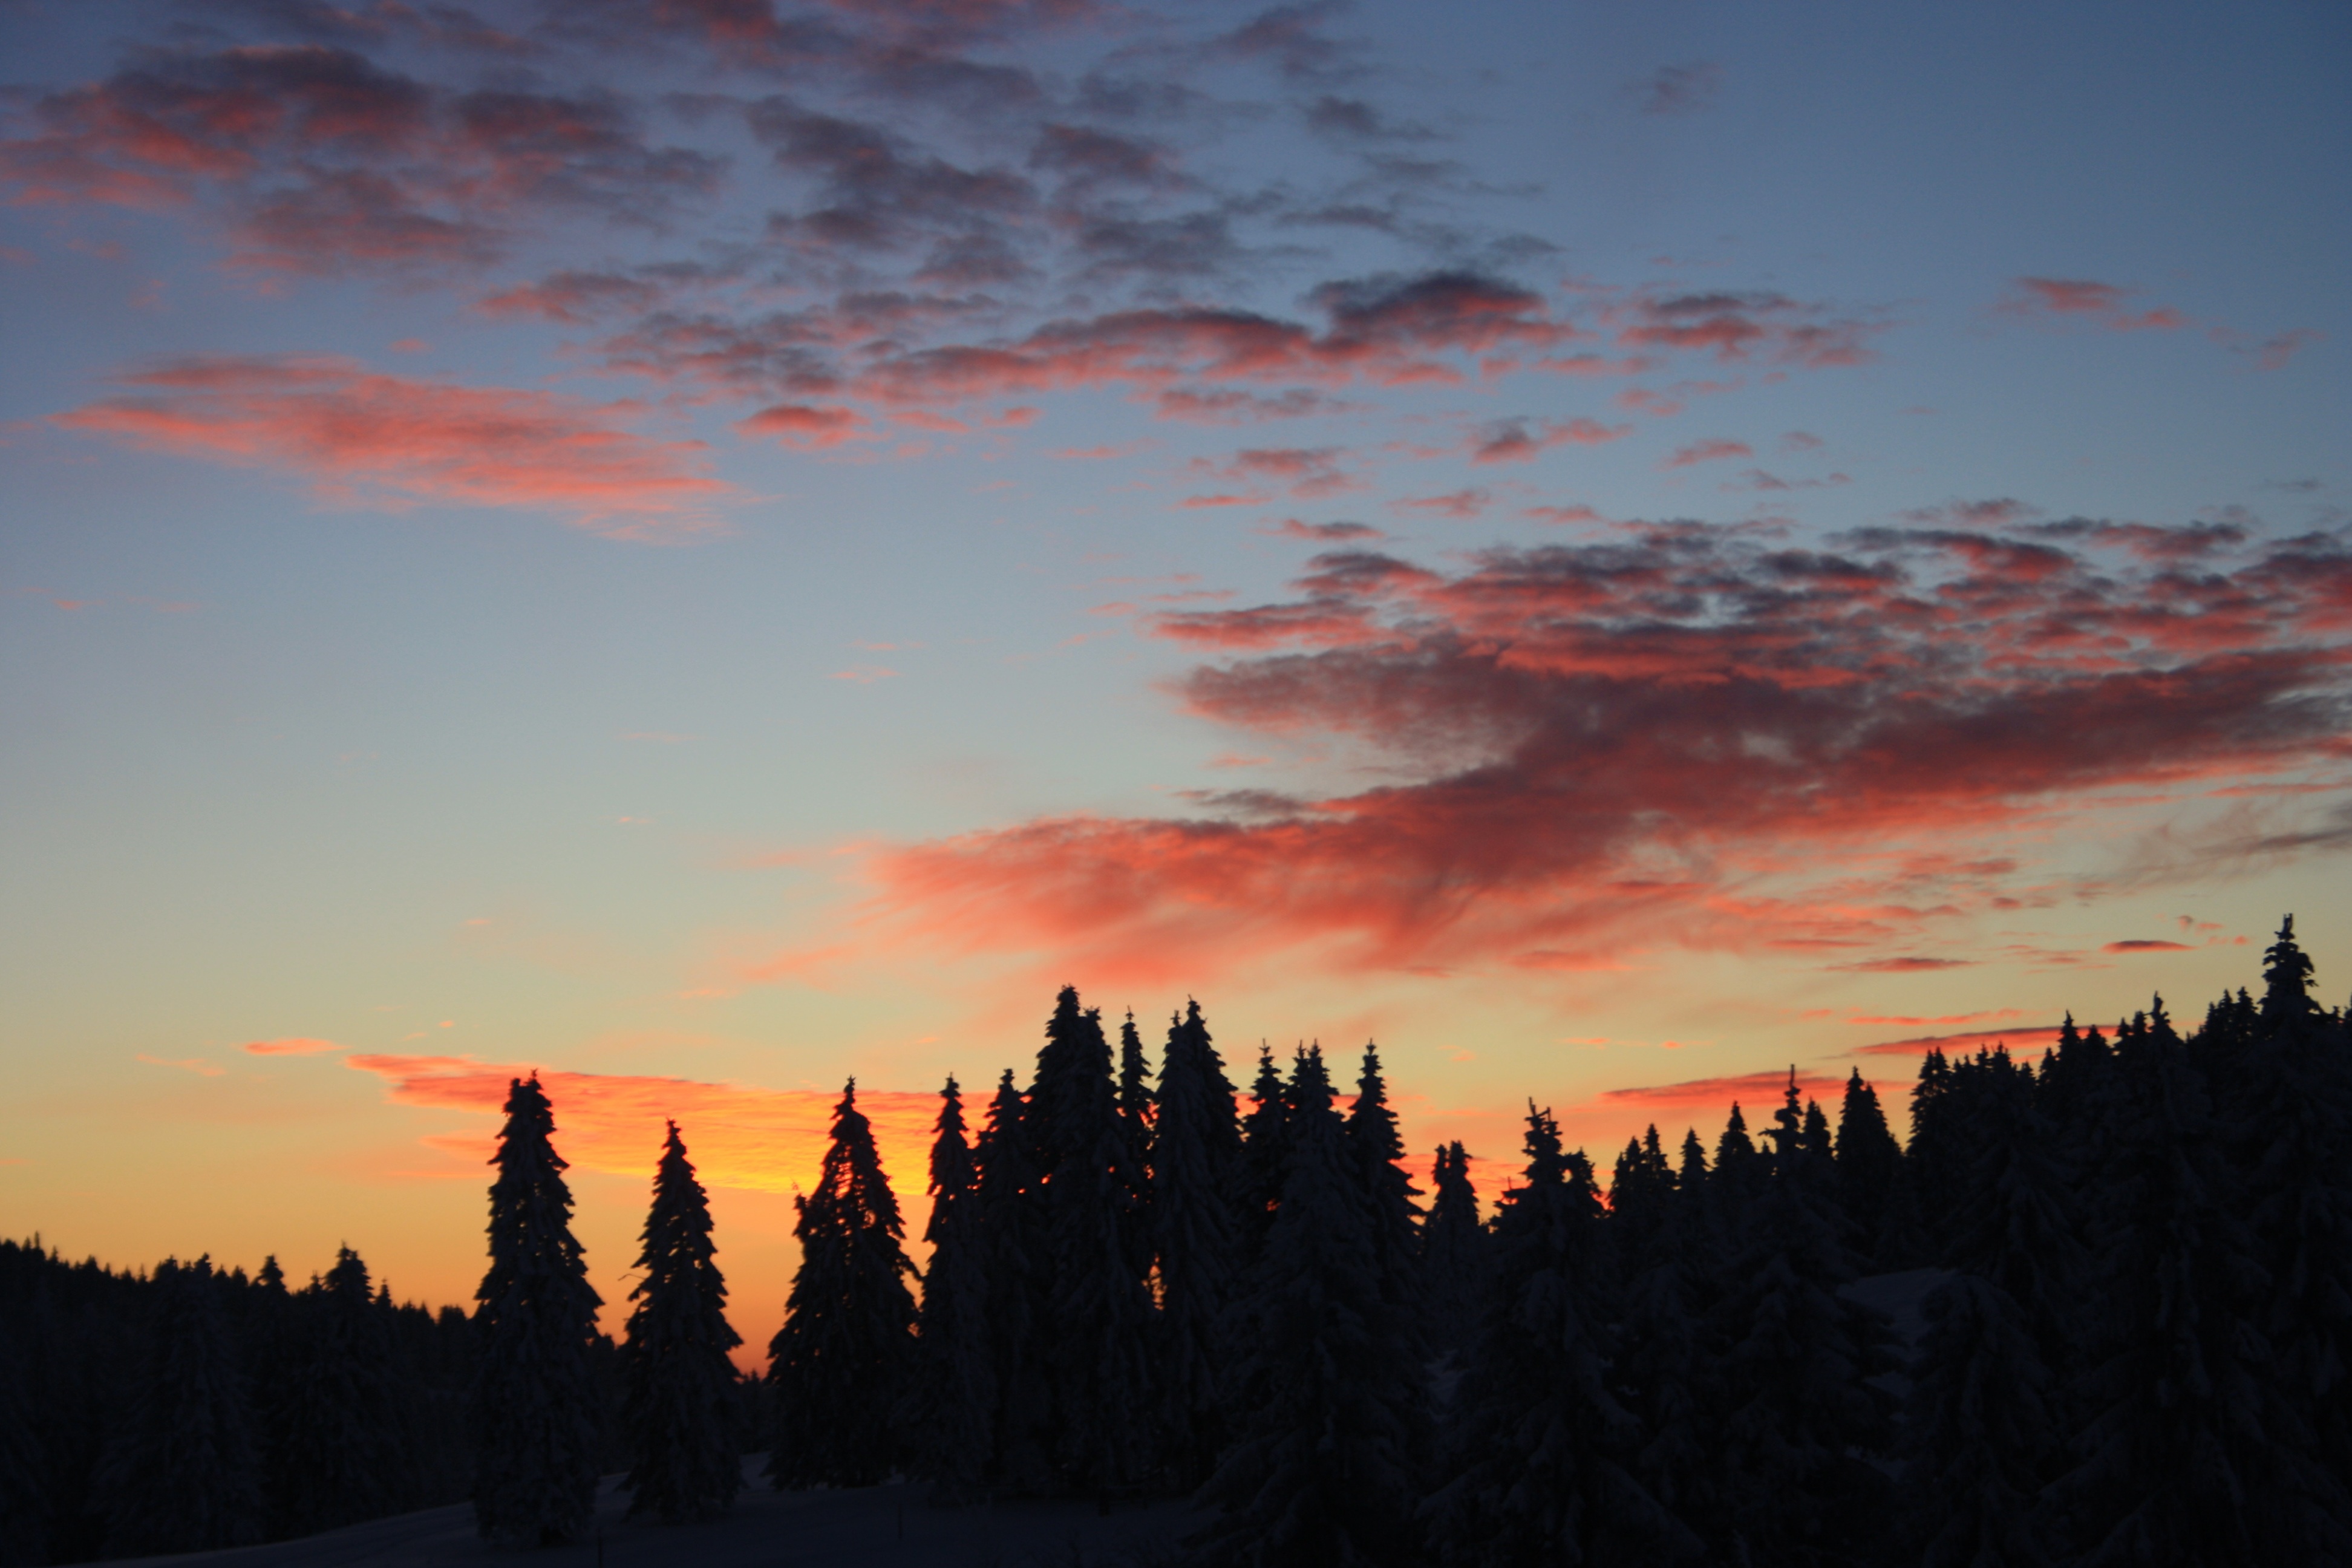
landscape, nature, horizon, mountain, cloud, sky, sunrise, sunset, morning, dawn, dusk, evening, abendstimmung, afterglow, evening sky, red sky at morning